Air Resupply And Communications Service

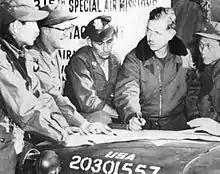
USAF and Army officers coordinating a "Special Air Mission" with their South Korean counterparts during the Korean War, 1951. Major Harry C. Aderholt is second from right, in the fur-collared flight jacket.

Beginning in the fall of 1950, two organizations began conducting "Special Air Missions" in South Korea shortly after the invasion of the South by North Korea. The Far East Air Forces 21st Troop Carrier Squadron, 315th Air Division flew C-47 Skytrain transports, based out of whatever front line airstrip its aircraft found itself at the end of each day. Within the squadron was an innocuously named "Detachment 2", whose mission was to perform unconventional warfare missions. Following the September 1950 breakout from the Pusan Perimeter, the detachment moved north to Seoul's Kimpo Airport (K-14). From there, Detachment 2's aircraft would soon become active far behind enemy lines as far north as Manchuria. Det. 2 supported Far East Command (FECOM) Technical Intelligence, Fifth Air Force, the CIA, and varied United States and South Korean irregular partisan units. Seldom numbering more than half-a-dozen C-47s, Det. 2's pilots coordinated and flew special operations missions for all these individual groups. One of the more hazardous missions carried out by Det. 2. was long-range low-level penetration missions to insert Korean partisans at night behind communist lines.